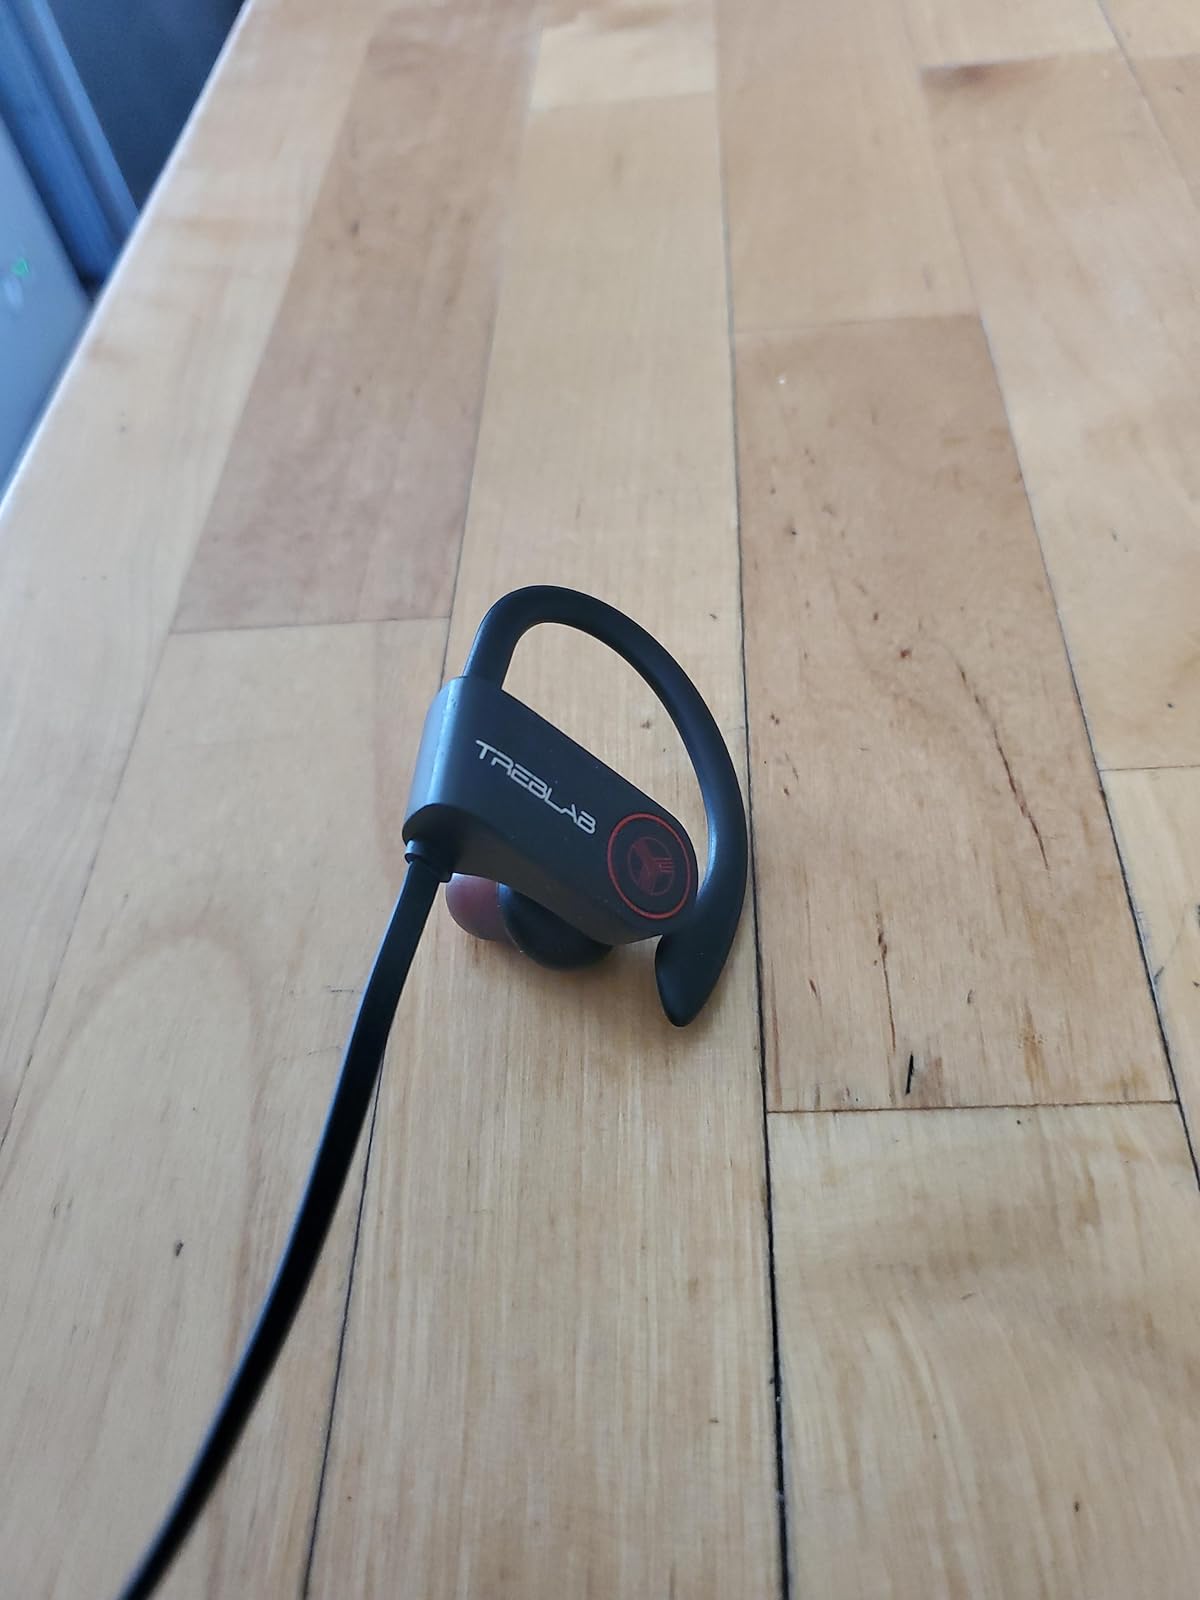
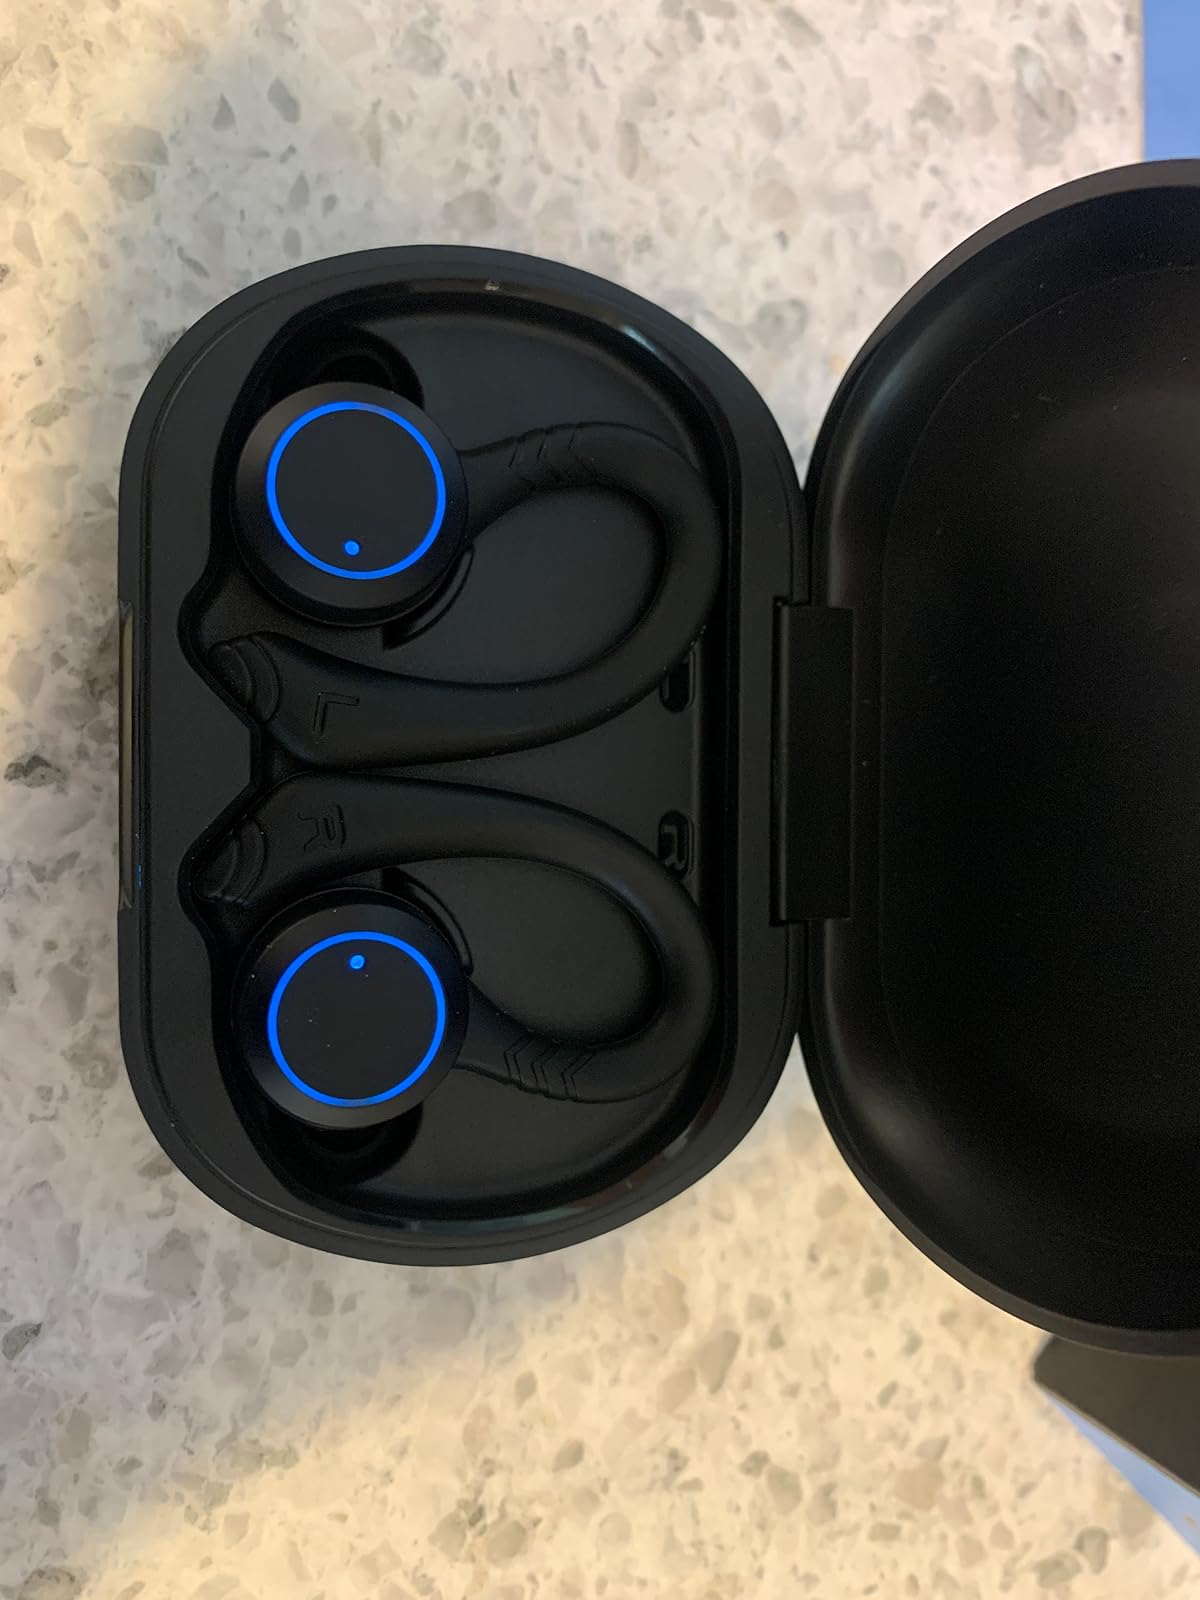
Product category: earbuds
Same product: no